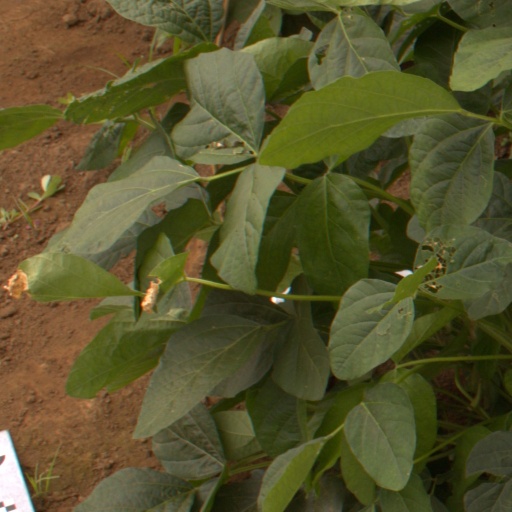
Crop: soybean